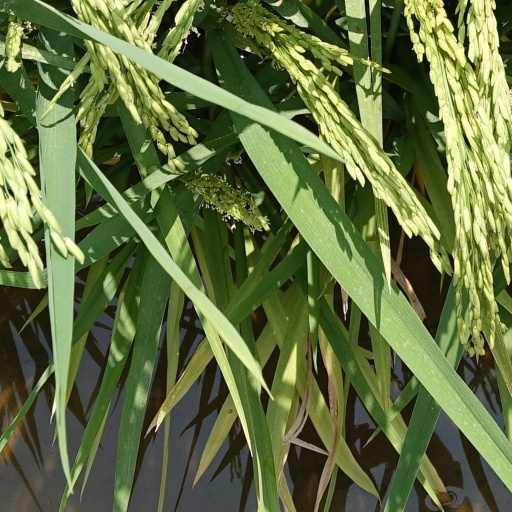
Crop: rice